Paul McCartney

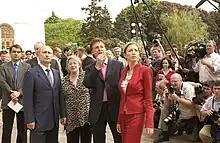
Russian president Vladimir Putin with McCartney and his then-wife Heather Mills in Moscow in 2003

McCartney primarily flatpicks while playing acoustic guitar, though he also uses elements of fingerpicking. Examples of his acoustic guitar playing on Beatles tracks include "Yesterday", "Michelle", "Blackbird", "I Will", "Mother Nature's Son" and "Rocky Raccoon". McCartney singled out "Blackbird" as a personal favourite and described his technique for the guitar part in the following way: "I got my own little sort of cheating way of [fingerpicking] ... I'm actually sort of pulling two strings at a time ... I was trying to emulate those folk players." He employed a similar technique for "Jenny Wren". He played an Epiphone Texan on many of his acoustic recordings, but also used a Martin D-28.